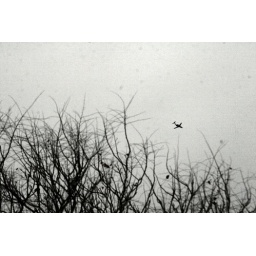
Pale gray sky above my head